African swine fever virus

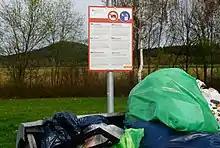
A multi-language sign in Germany telling people to dispose of waste food in closed waste bins to prevent boars eating it

Biosecurity measures are essential for prevention and control of African swine fever. Disinfection procedures are an important asset of the mitigation phase. Laboratory tests have been conducted to assess the efficacy of chemical products and commercial disinfectants against African swine fever. The National Pig Association, a UK industry body, states that the virus can also be transmitted by direct or indirect contact with infected pigs, faeces or body fluids. As the virus may survive 11 days in pig faeces, and months or years in pork products, the association advises strict biosecurity measures for pig farms including a three-day quarantine on entering the UK, and avoiding both pigs and areas where wild boar are found.